Bunbuku Chagama

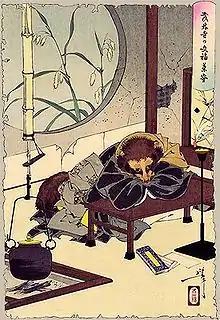
The fairy tale originated from the legend of the raccoon dog priest (Shukaku) of Morin-ji, who owned a magic "luck-sharing" tea kettle "Bunbuku chagama".

One suggested hypothesis is that "bunbuku" is an onomatopeic word mimicking the sound of boiling water, while the character "buku" ("fuku") in the name denotes "good luck" or "good fortune".